2015 La Flèche Wallonne

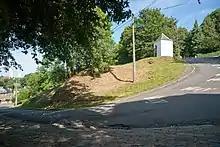
The Mur de Huy was climbed three times during the race. The finish line came at the top of the climb.

After reaching Ohey, the route entered a series of loops. The riders first travelled north, south-west and then north again to reach the day's second climb, the Côte de Bellaire, after of racing. The route continued north to Andenne, then east to the third climb, the Côte de Bohissau, into the race. The riders then rode north-east to reach the first ascent of the Mur de Huy. The first climb of the Mur came with to the finish line; it was followed by the day's only feed zone. The peloton continued riding east as far as Modave, where the course turned to the south-west. The Côte d'Ereffe was climbed after as the riders returned to Ohey. The race then used the same roads as before between Ohey and Huy, repeating the ascents of the Côte de Bellaire, the Côte de Bohissau and the Mur de Huy. The second and penultimate ascent of the Mur came with remaining.